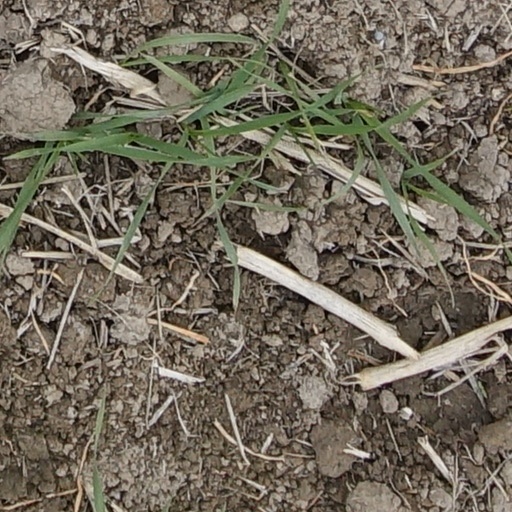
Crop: wheat